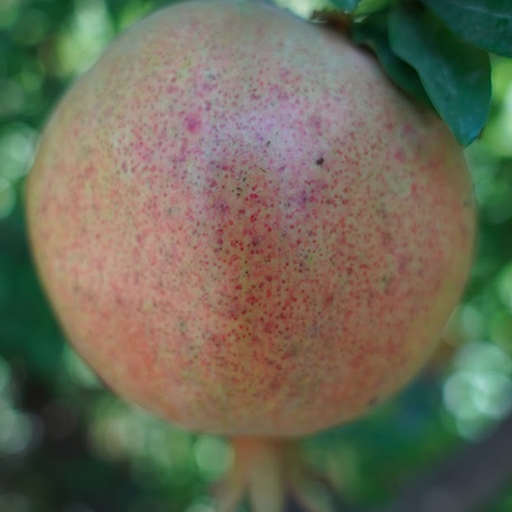
Label: Healthy